George Edward Cokayne

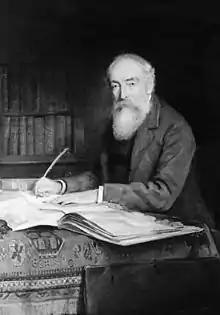
Cokayne at work in 1900.

George Edward Cokayne (29 April 1825 – 6 August 1911) was an English genealogist and long-serving herald at the College of Arms in London, who eventually rose to the rank of Clarenceux King of Arms. He wrote such authoritative and standard reference works as "The Complete Peerage" and "The Complete Baronetage".